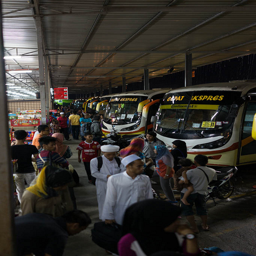
A large group of people are preparing to load the buses.
A bus terminal with several parked buses and lots of people walking in front of them.
A bus station with many passengers carrying luggage.
People walking around where public buses are parked.
A bus station with many people coming and going.